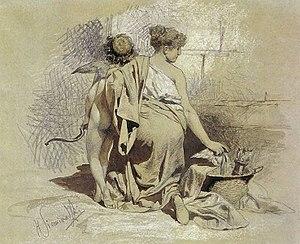
Phryné aux fêtes de Poséidon à Éleusis est un tableau de très grandes dimensions du peintre russo-polonais, né dans l'Empire russe en Ukraine, académiste Henryk Siemiradzki, achevé en 1889. Il fait partie des collections du Musée russe. Ses dimensions sont de 390 × 763,5 cm.